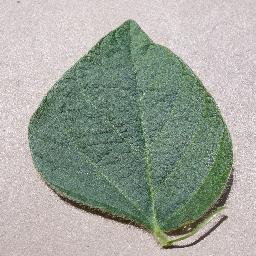
Label: Soybean___healthy